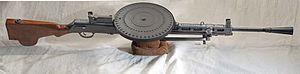
fusil mitrailleur soviétique DEGTYAREV DP 28